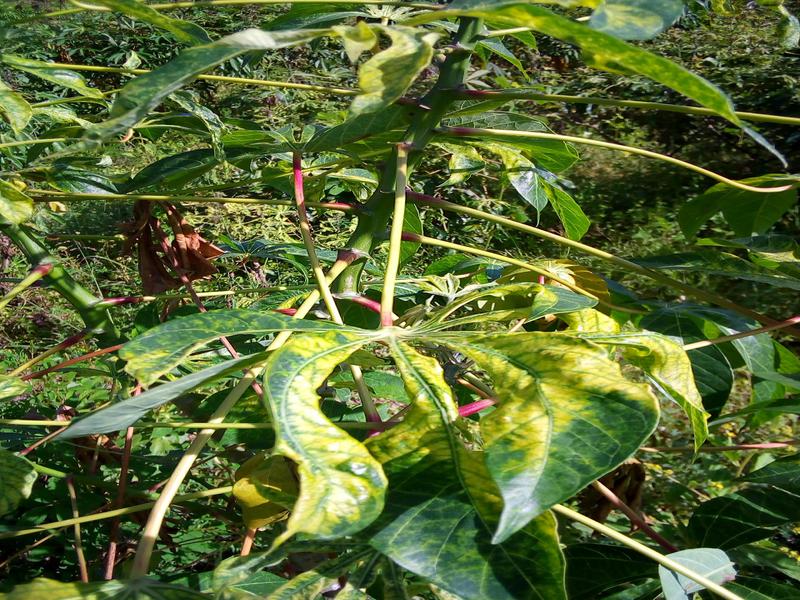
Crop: cassava
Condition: mosaic_disease